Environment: real
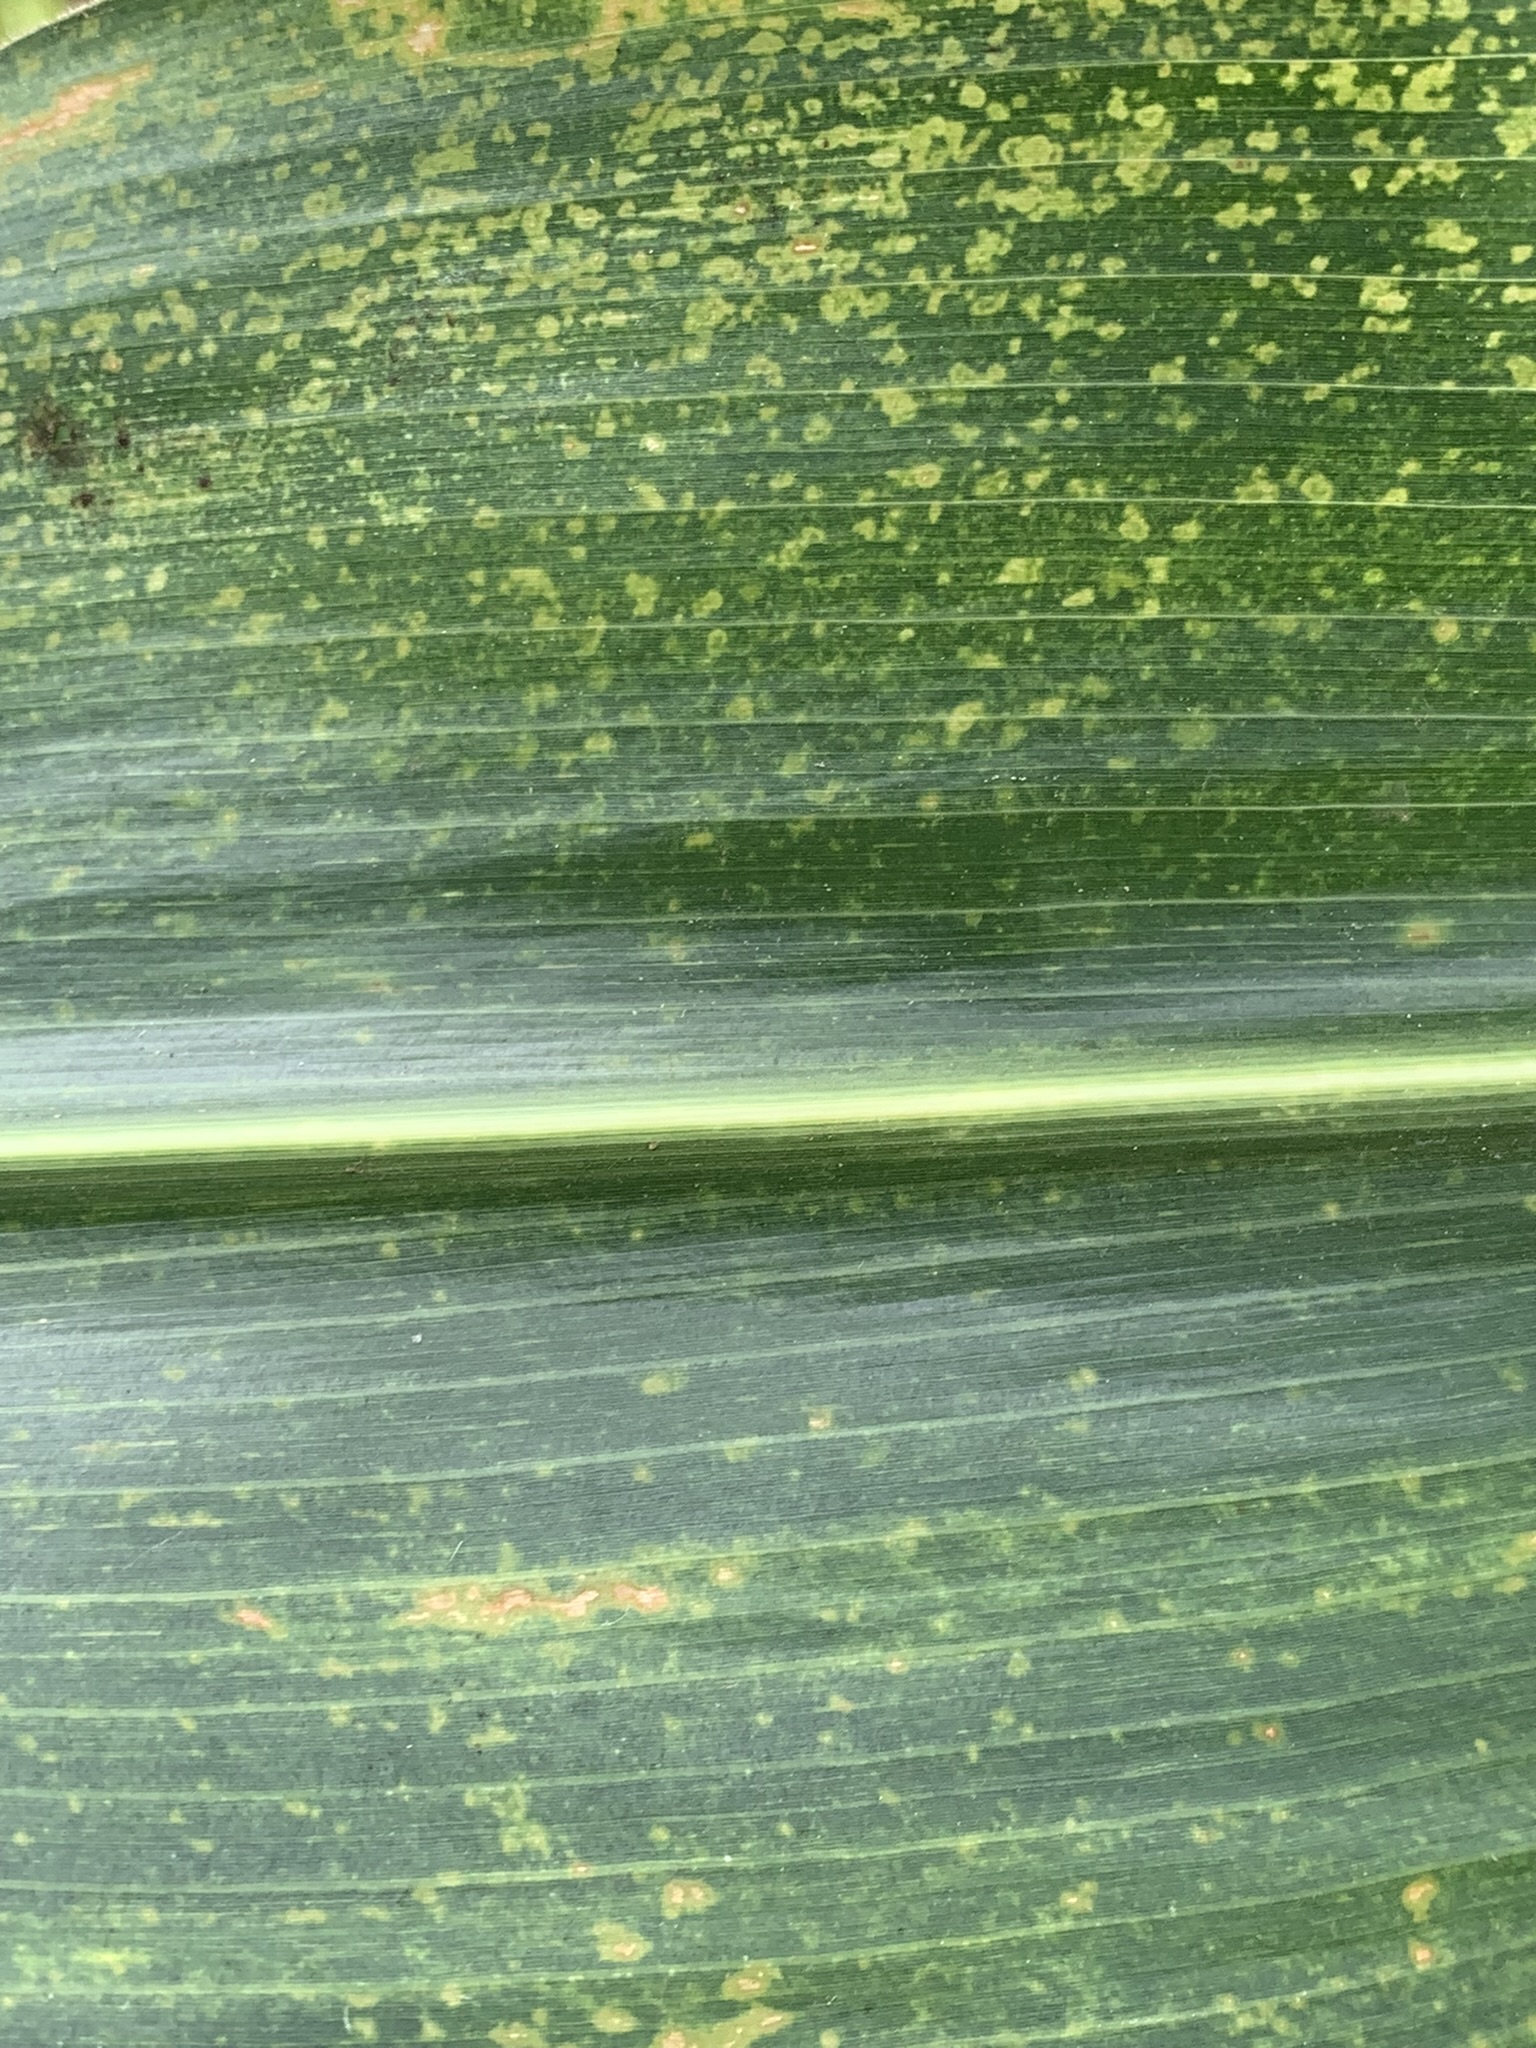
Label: lethal_necrosis